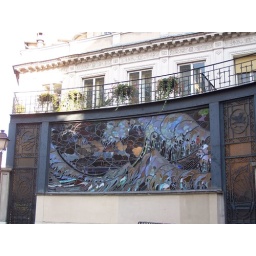
Large stained glass window in Pigalle area.